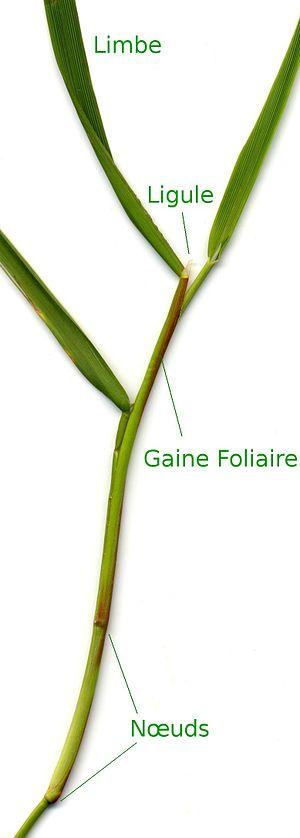
traduction française du fichier:Alopecurus(Teile).jpg
Les Poaceae, ou graminées, sont une famille de plantes monocotylédones de l'ordre des Poales, qui comprend environ 12 000 espèces groupées en 780 genres, à répartition cosmopolite. C'est, par le nombre d'espèces, la cinquième famille de plantes à fleurs, après les Asteraceae, Orchidaceae, Fabaceae et Rubiaceae.
La gaine foliaire désigne la pièce foliaire correspondant à la partie proximale d'une feuille qui embrasse la tige d'une plante. La base foliaire est l'association gaine foliaire/ligule.